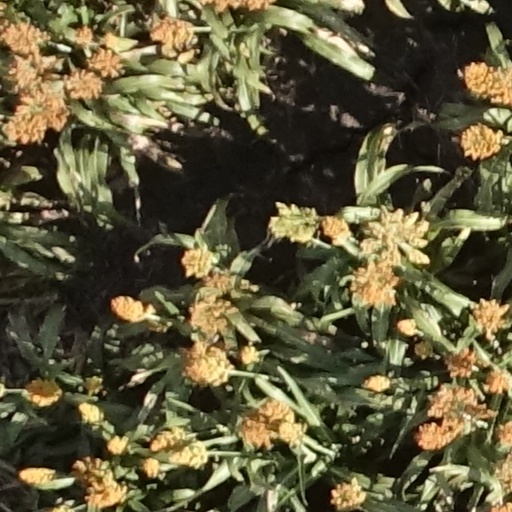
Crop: sorghum